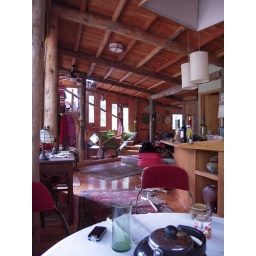
on the land in rail road flat - inside the house